Ebbw Vale

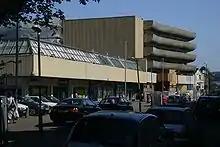
Ebbw Vale town centre

Largely as a result of the decline of the mining and steel industries, Ebbw Vale had one of the highest unemployment rates in the United Kingdom, but has been recovering. There are several industrial estates with some significant manufacturing facilities. In 2003, work began on demolishing and redeveloping the steelworks site. By 2015, the site was completely changed, with a new hospital, college campus, school and leisure centre.